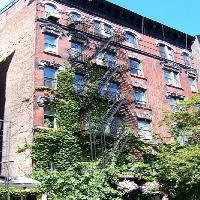
Weather: sun or clear